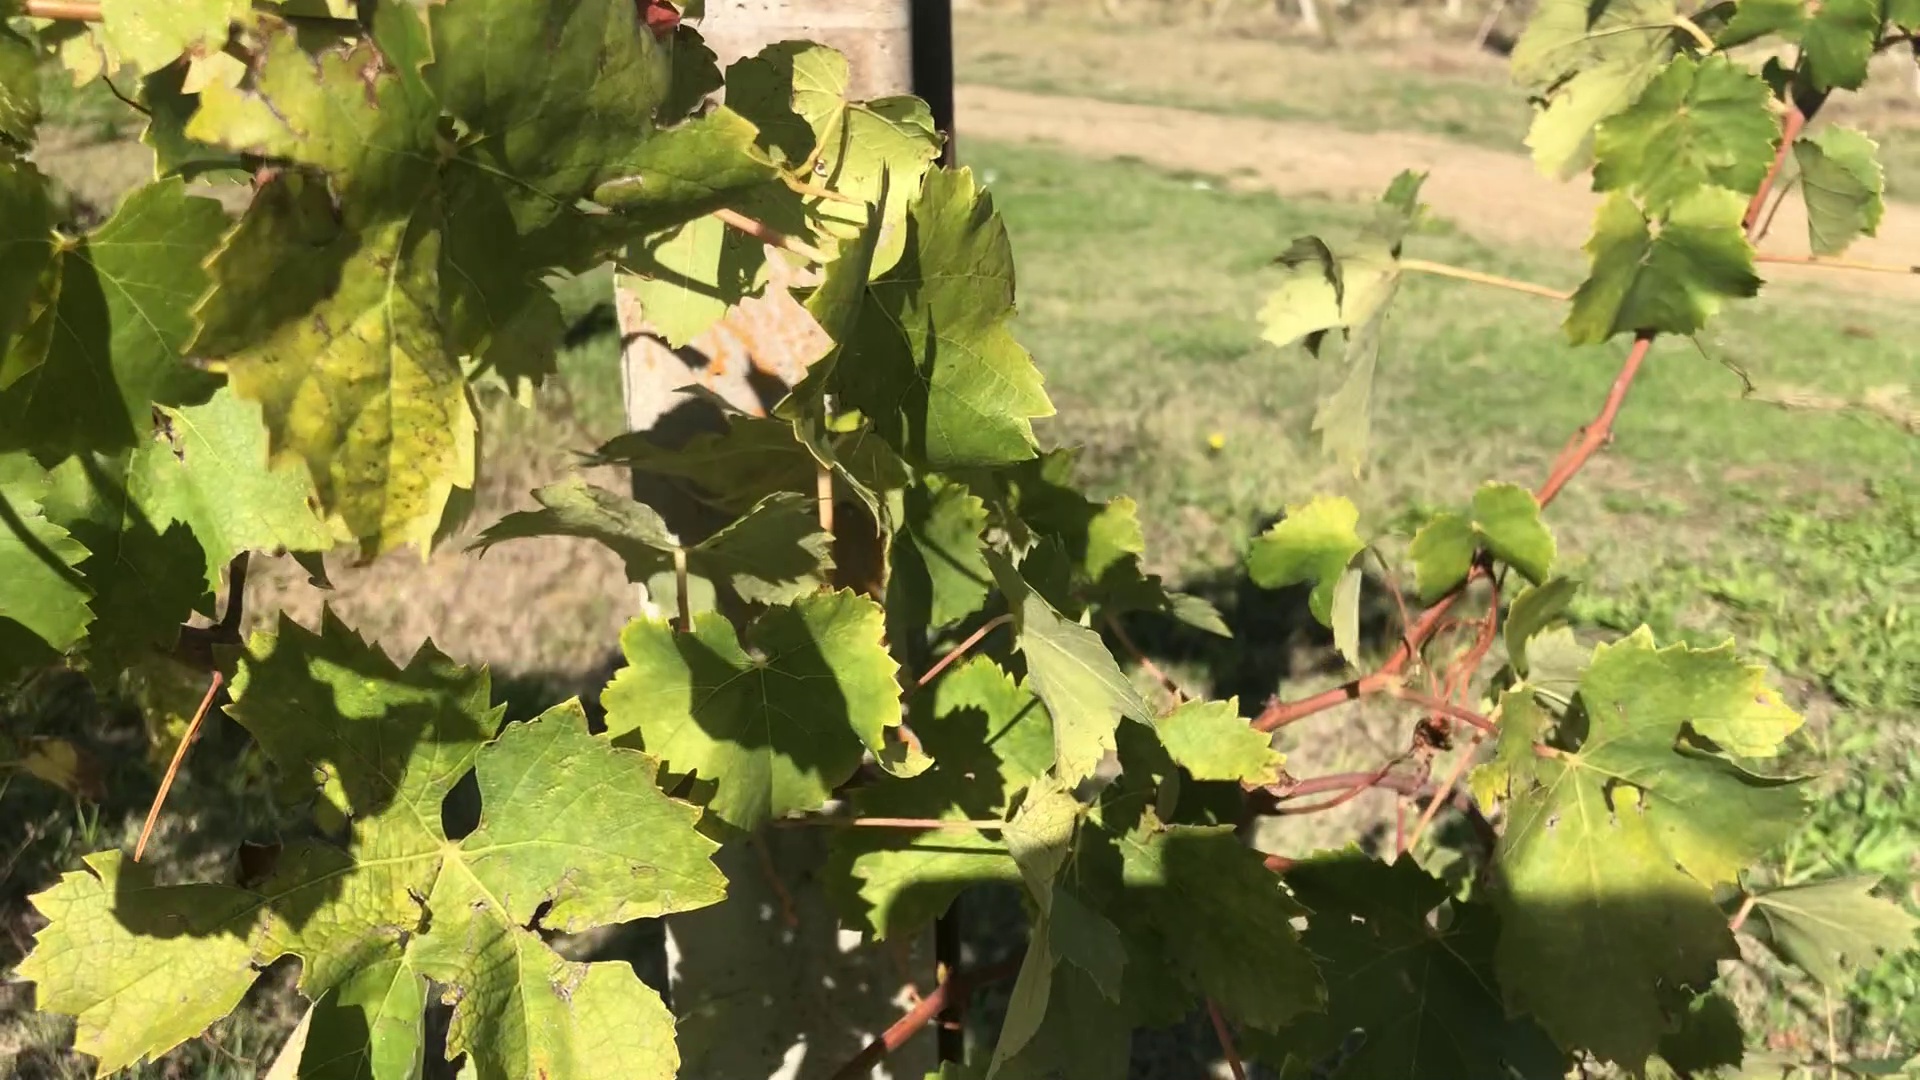
Label: healthy